Nishi-Ōchi Station

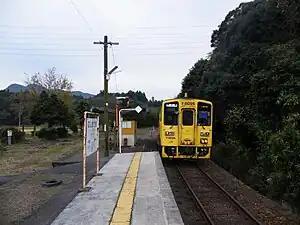
Platform of Nishi-Ōchi Station in 2008

is a passenger railway station on the Chikuhi Line of Kyushu Railway Company (JR Kyushu), located in the city of Karatsu, Saga Prefecture, Japan.